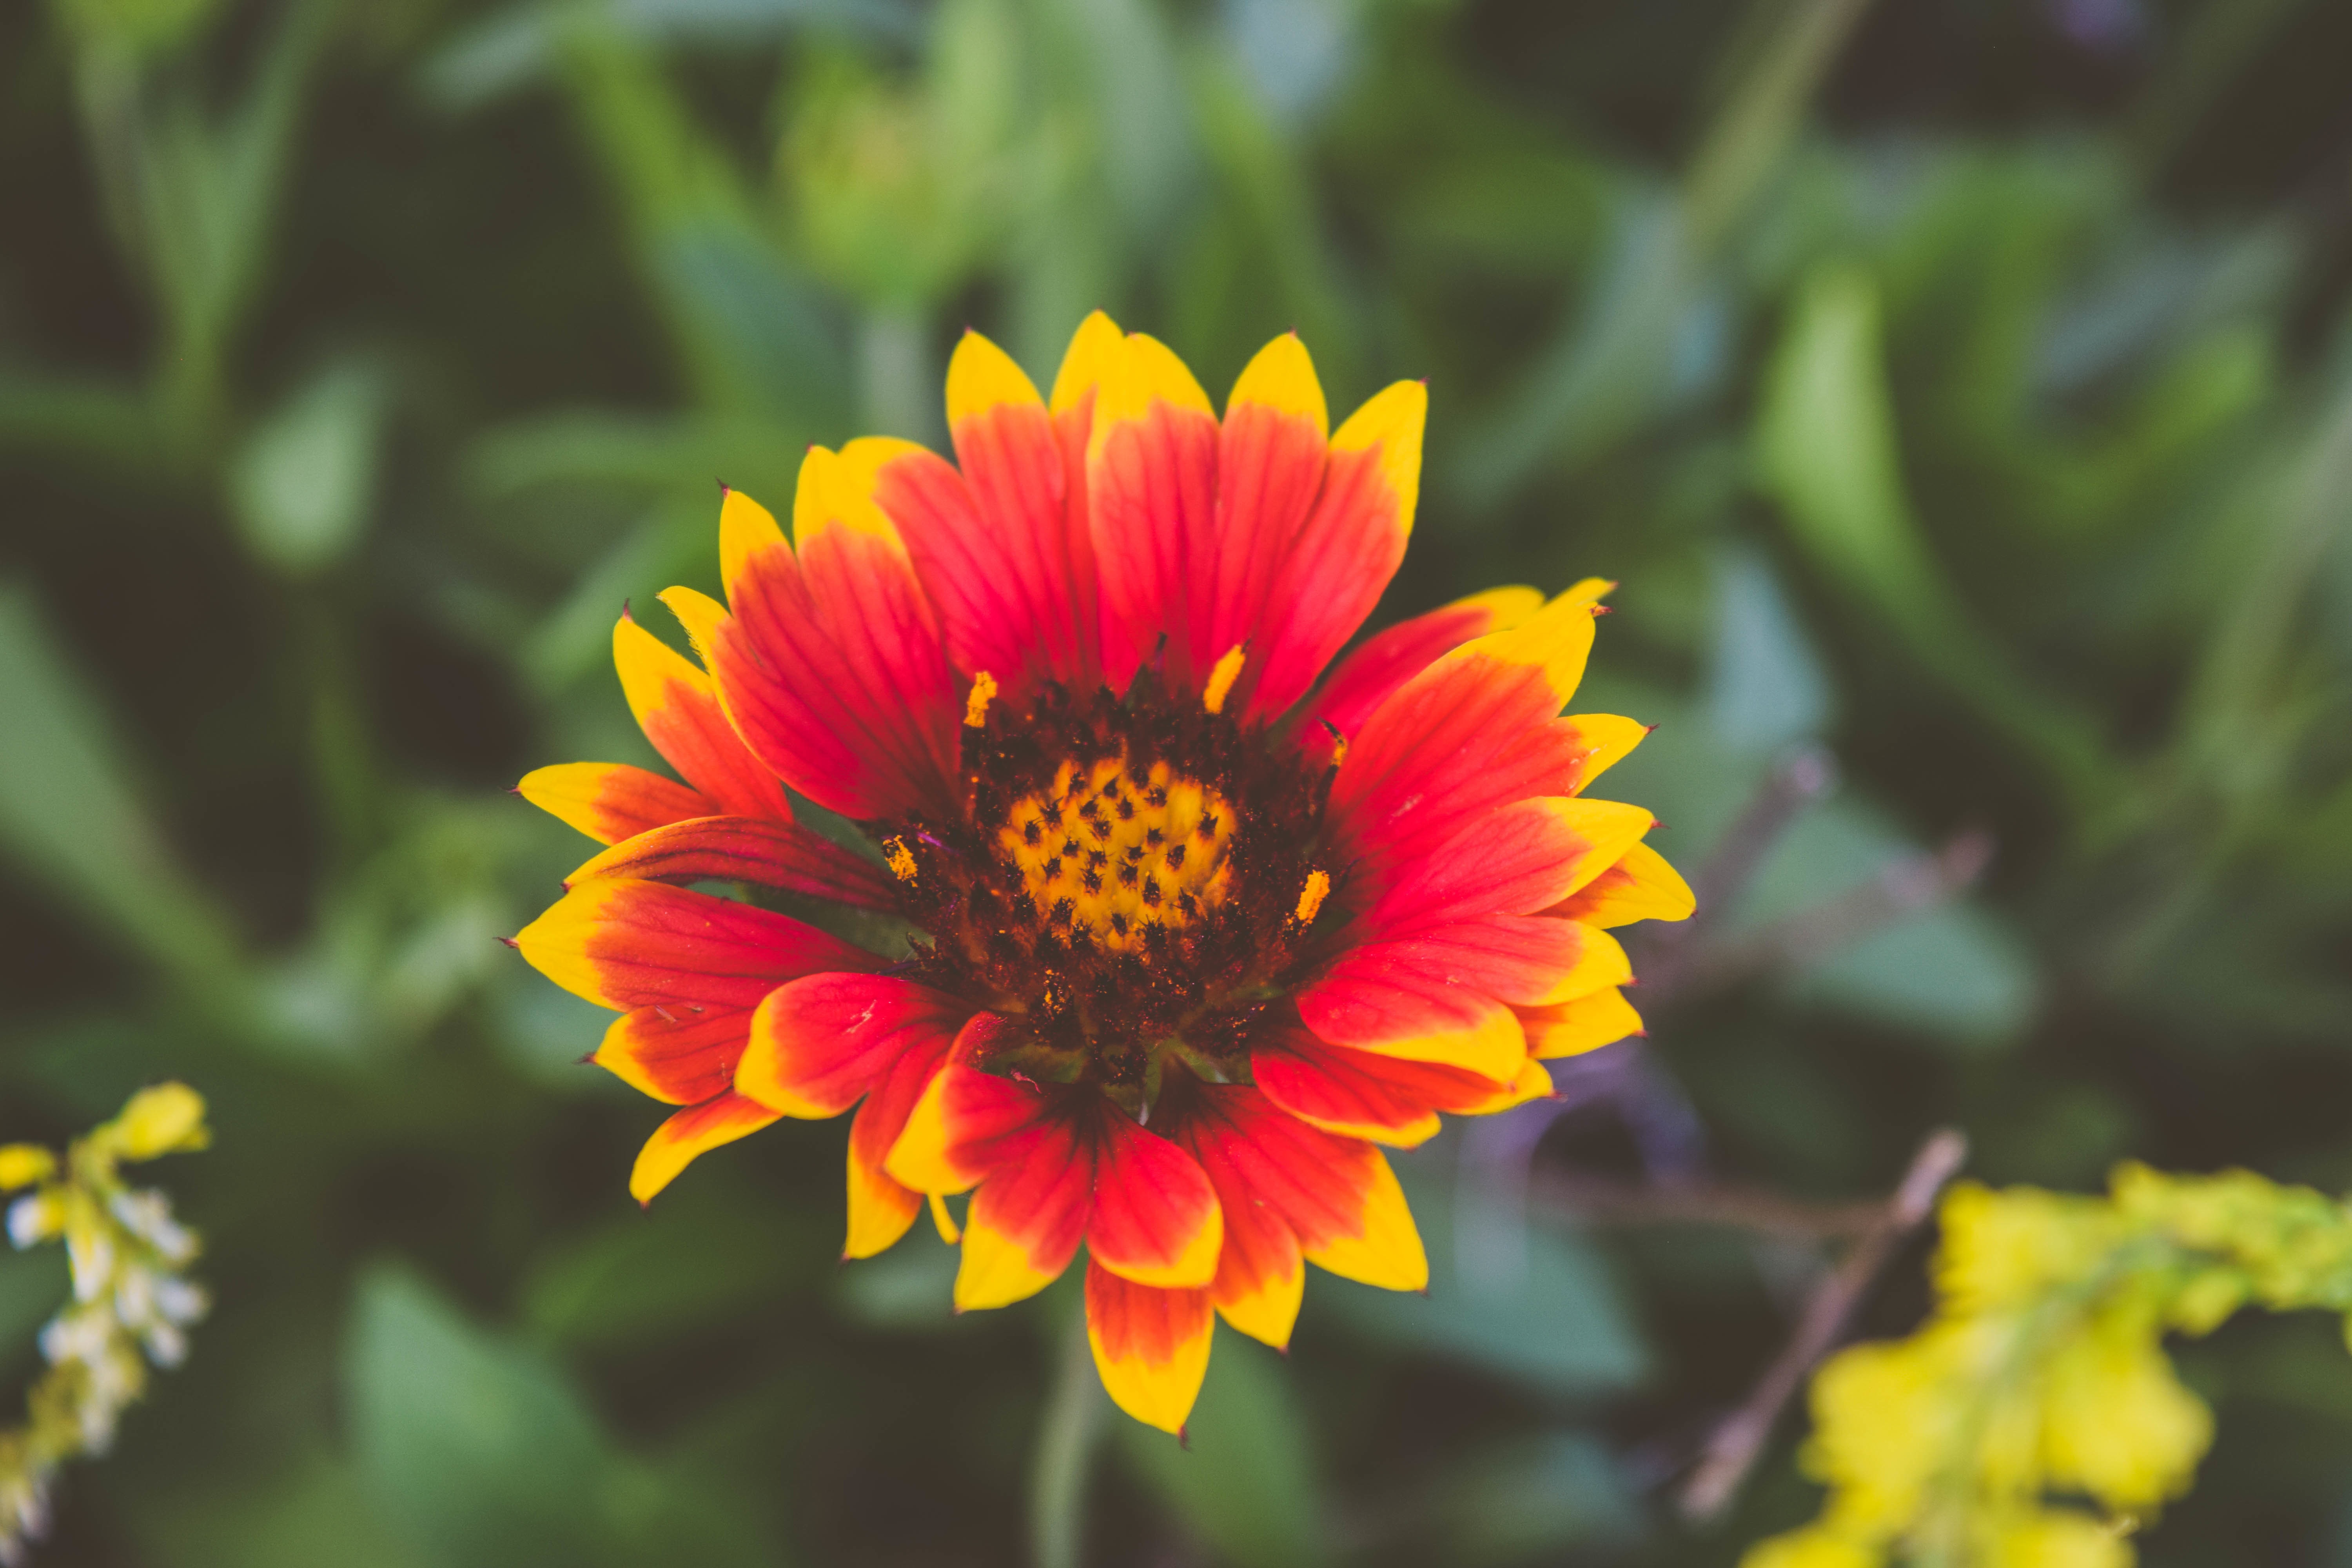
nature, plant, flower, petal, daisy, botany, yellow, flora, wildflower, macro photography, flowering plant, daisy family, calendula, annual plant, plant stem, land plant